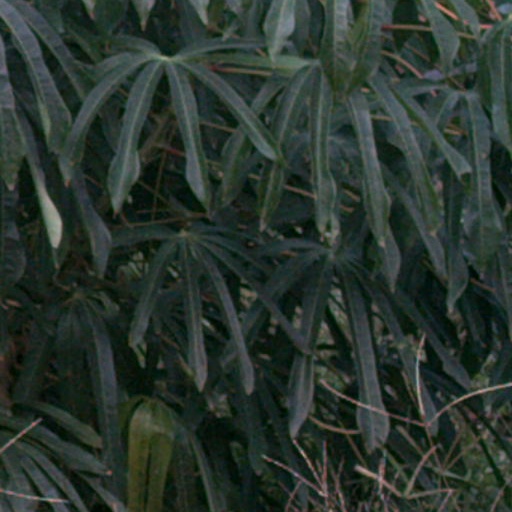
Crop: cassava